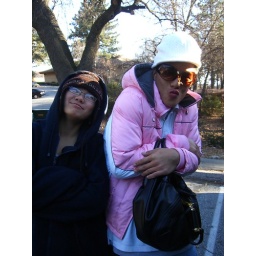
faith in the house (FITH): cute couple